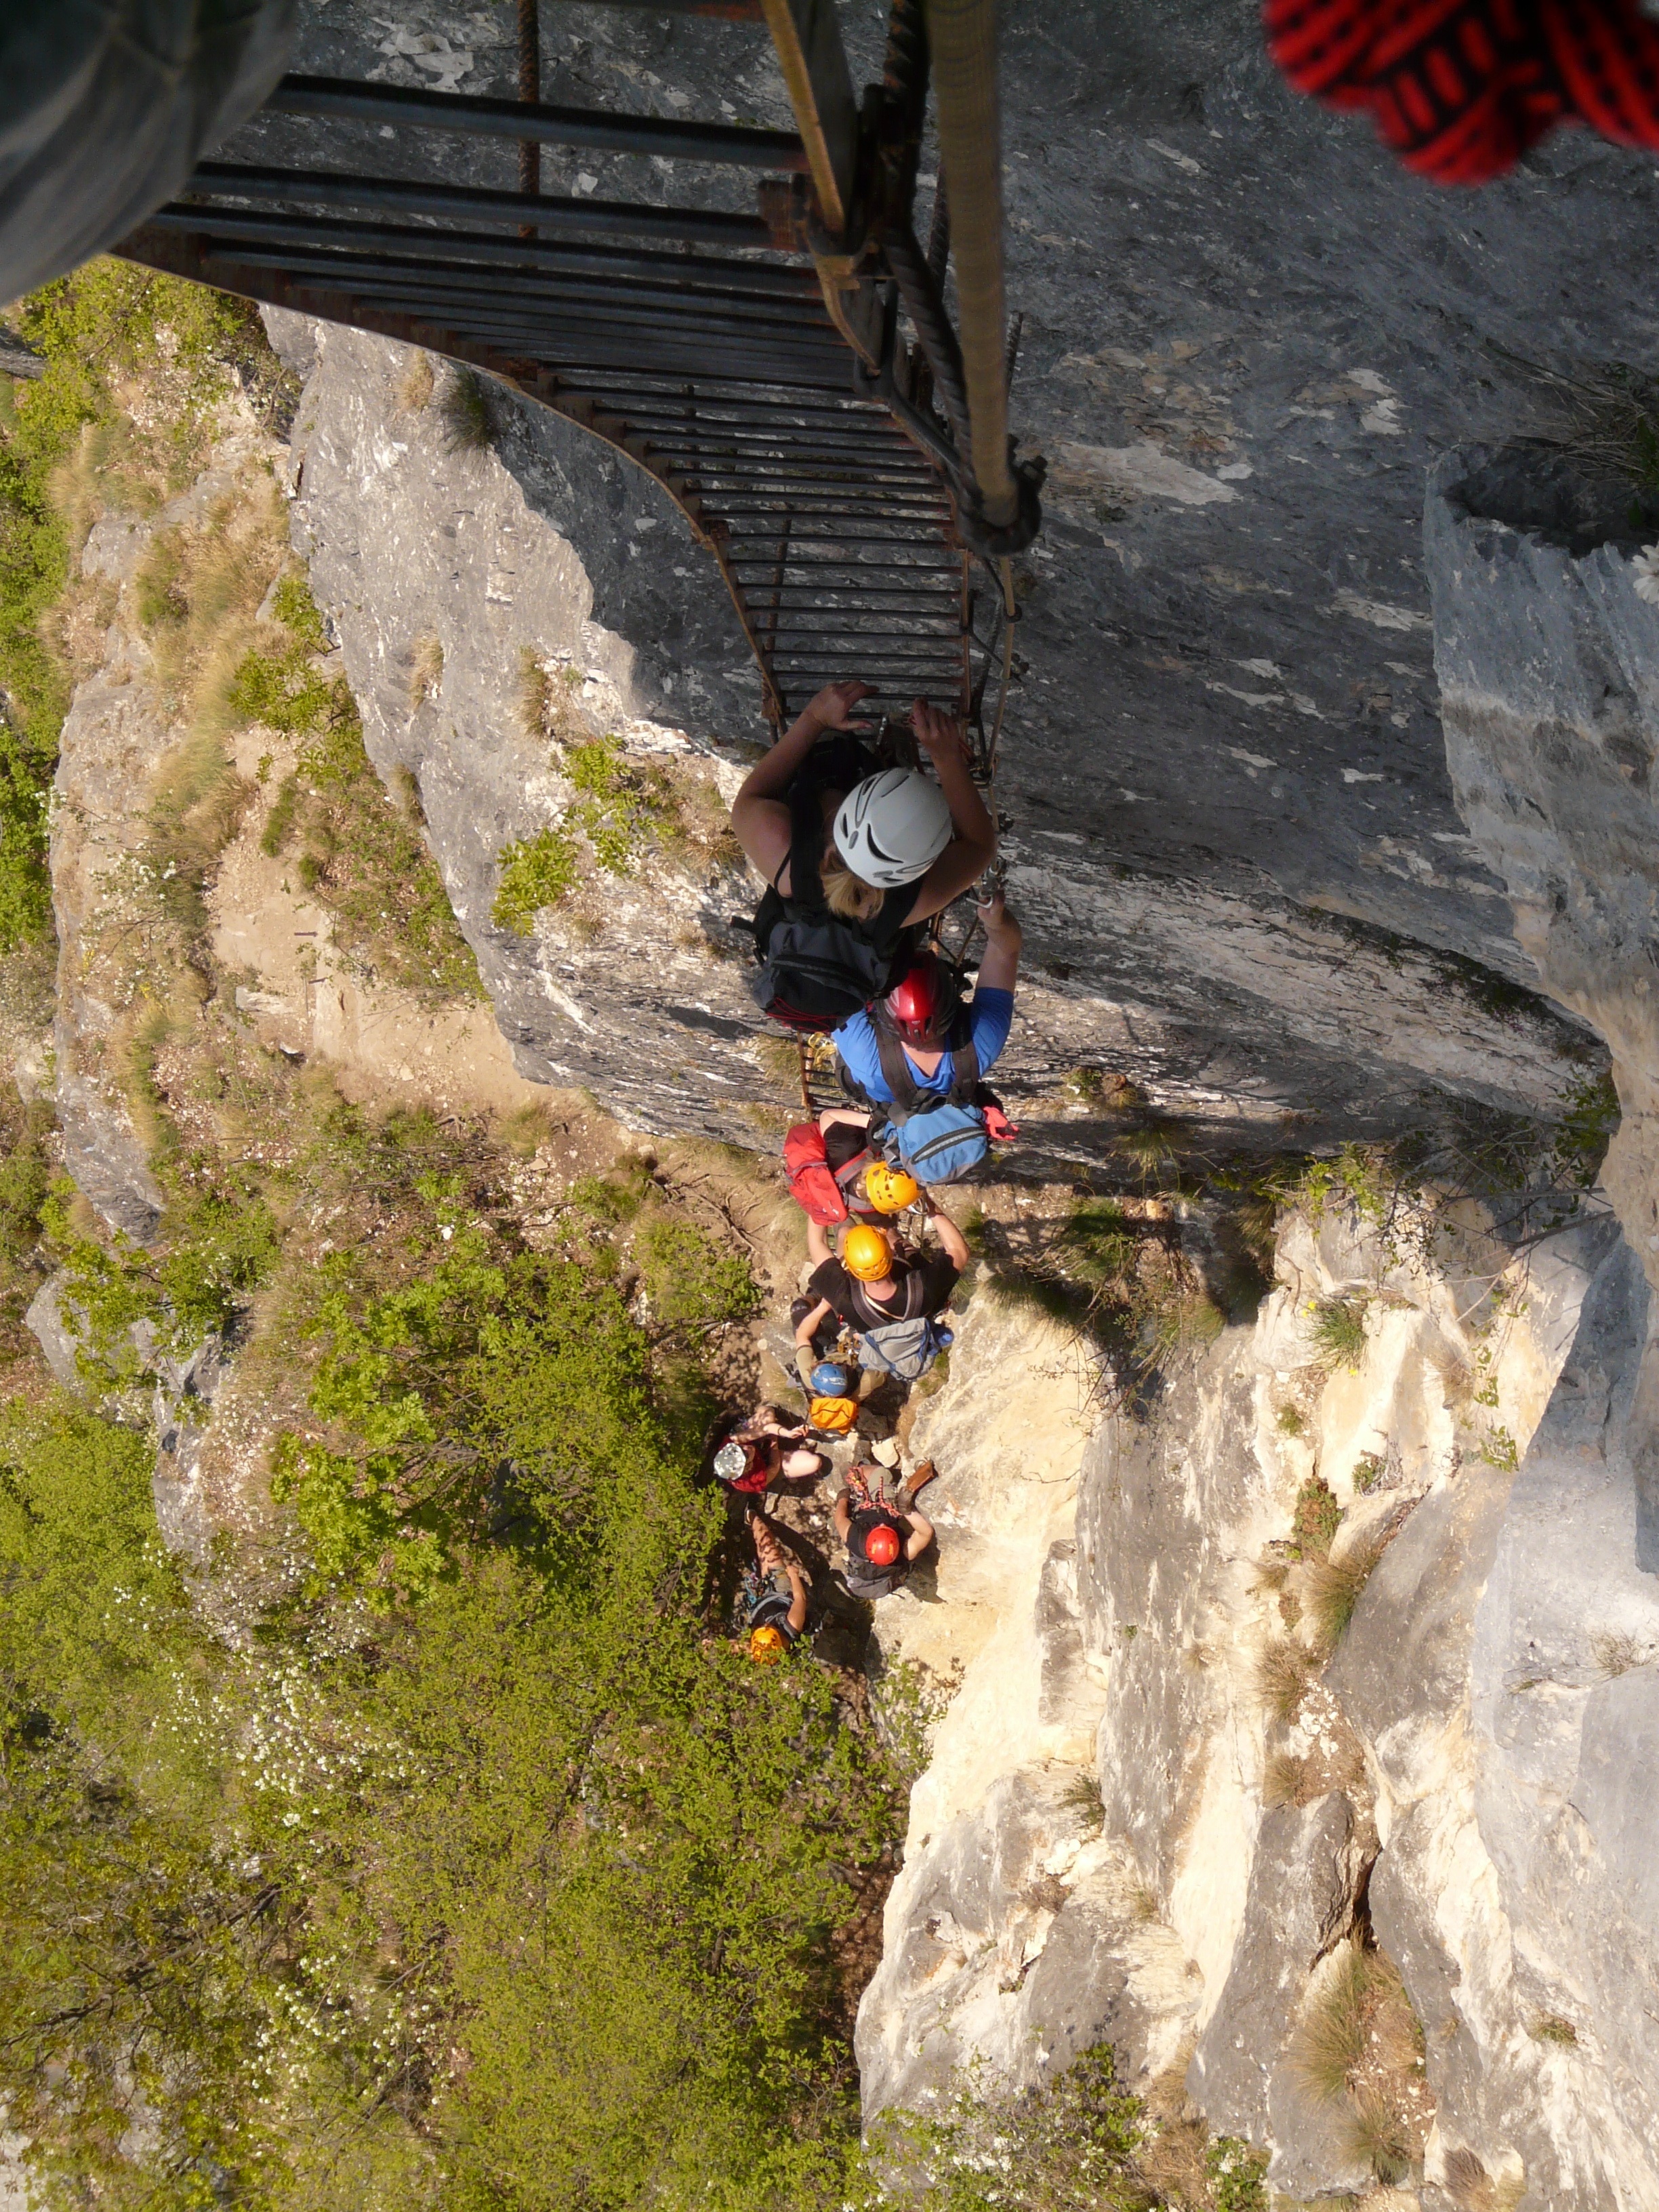
rock, hiking, adventure, narrow, recreation, hike, italy, alpine, climbing, climber, steep, extreme sport, terrain, security, climb, mountain bike, jam, exposed, garda, mountaineering, full, sports, mountaineer, head, snake, queue, freeride, backup, ladders, perpendicular, mountain biking, bergtour, wire rope, climbing harness, migratory goal, rope up, climbing equipment, climbing platform system, via ferrata, rock ribbon, via dell amicizia, self assurance, cima sat, klettersteig lerin, klettersteigler, constipation, overflowing, standing on, outdoor recreation, downhill mountain biking, sport climbing